Clandestine chemistry

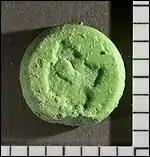
An impure tablet sold as MDMA seized by law enforcement in the United States. The tablet was determined to contain no MDMA; instead, it contained a mixture of BZP, methamphetamine, and caffeine.

From 1919 to 1933, the United States prohibited the sale, manufacture, or transportation of alcoholic beverages. This opened a door for brewers to supply their own town with alcohol. Just like modern-day drug labs, distilleries were placed in rural areas. The term "moonshine" generally referred to "corn whiskey", that is, a whiskey-like liquor made from corn. Today, American-made corn whiskey can be labeled or sold under that name, or as bourbon or Tennessee whiskey, depending on the details of the production process.